Goose step

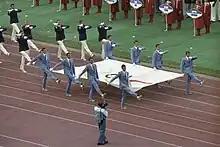
Athletes goose-stepping with the Olympic flag at the 1980 Summer Olympics in Moscow.

The originated in the 18th century, like other march steps, as a method of keeping troops lined up properly as they advanced towards enemy lines. It was introduced into German military tradition by Leopold I, Prince of Anhalt-Dessau, a Field Marshal whose close attention to training transformed the Prussian infantry into one of the most formidable armed forces in Europe. Other armies adopted different march steps that served the same purpose. The Russian Empire adopted the goose step during the 1796–1801 reign of Paul I.